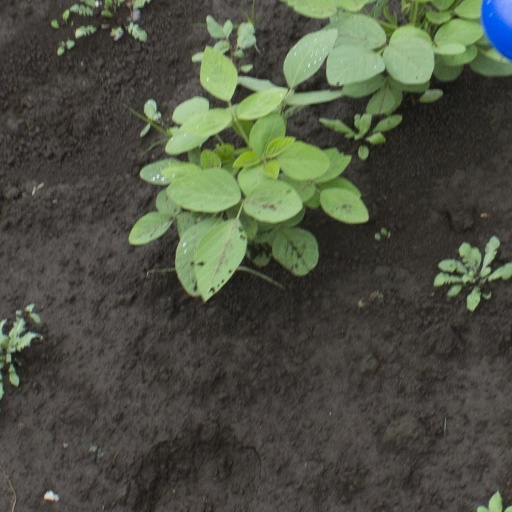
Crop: soybean